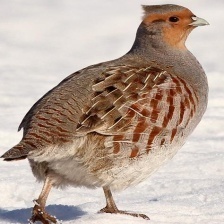
Species: GRAY PARTRIDGE
Scientific name: PERDIX PERDIX
ImageNet parent category: partridge